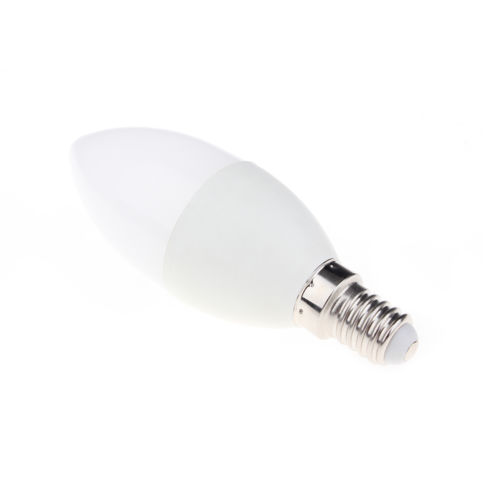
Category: lamp